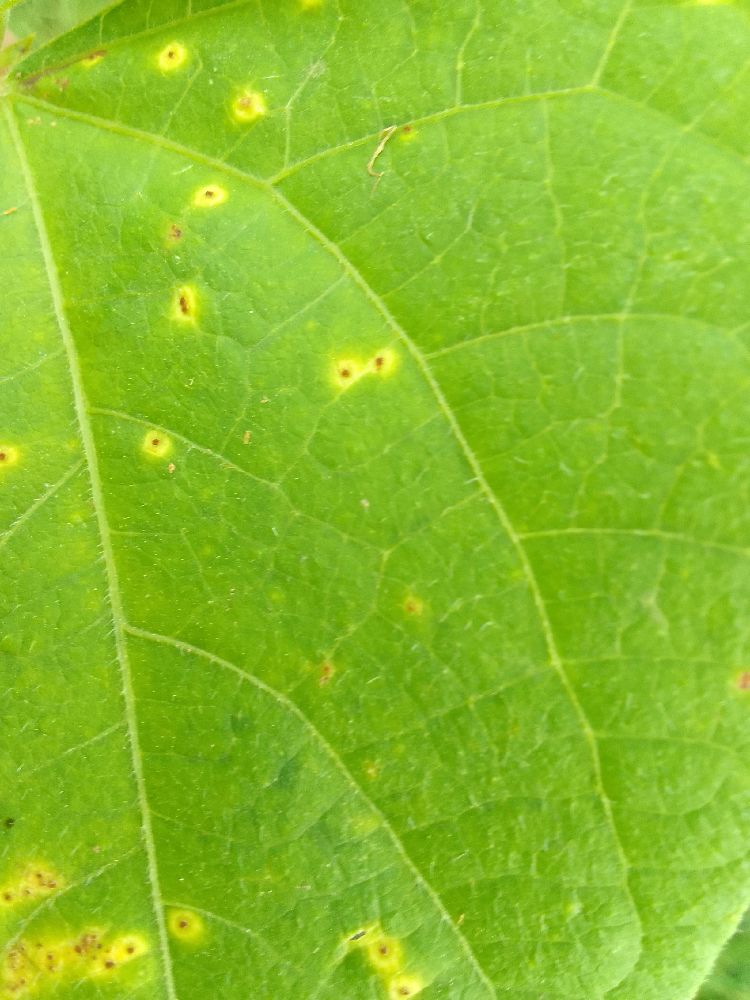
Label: rust